Wheeling Miners

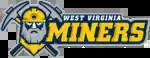
Original logo (2023)

The team were originally to have been known as the West Virginia Miners and were to have played in the American Indoor Football league. On July 14, 2023, the AIF announced that Wheeling, West Virginia, would become the fourth city in the newly-revived league to host a new expansion franchise owned by Chris Duffy, Dempsey Fields, and Darryl Seabridge. Head coach and general manager is Joshua Resignalo. Just three days later, the name, logos and colors were unveiled as those of the West Virginia Miners, sharing its name with the defunct Prospect League summer collegiate baseball franchise. They are the latest team be set to play at the WesBanco Arena. Past teams include the Ohio Valley Greyhounds and West Virginia Roughriders.